Khizr and Ghazala Khan

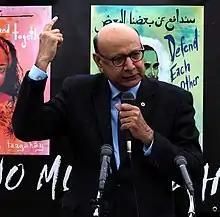
Khizr Khan speaking at the "No Muslim Ban Ever" rally outside the Supreme Court, April 2018

After Trump's victory in the presidential election, in response to his announced nominations for cabinet positions before the inauguration, Khizr Khan urged the Senate Judiciary Committee to reject Senator Jeff Sessions as Attorney General, pointing out the Senate's rejection of Sessions in 1986 for a federal judgeship over racism concerns, and adding that Sessions "does not understand patriotic dissent." Khizr also voiced opposition against Trump's travel ban on seven Muslim-majority countries, threatening an anti-Trump boycott if the ban was not repealed.